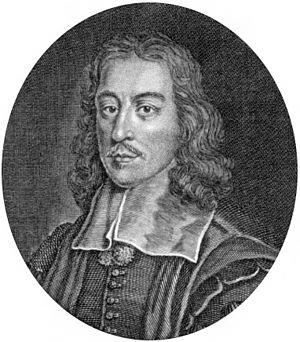
L'algie vasculaire de la face est un syndrome caractérisé par la répétition de douleurs du visage, typiquement à proximité d'un oeil, accompagnées de signes locaux variables et non évocatrices d'autres causes. Il s'agit d'une affection rare, touchant majoritairement l'homme jeune. Les douleurs sont parfois rapportées par les patients comme les plus intenses qu'ils aient connues, et peuvent être accompagnées de pensées suicidaires.
Thomas Willis, né le 27 janvier 1621 à Great Bedwyn, Wiltshire et mort le 11 novembre 1675 à Londres, est un médecin anglais qui a joué un rôle important dans l'histoire de l'anatomie et a été un cofondateur de la Royal Society. Il fut l'un des pionniers de la recherche neuroanatomique et le précurseur de la neuropathologie. Il fondait ses thèses sur l'observation plutôt que l'autorité des Anciens.
L'histoire de la myasthénie retrace l'évolution des connaissances concernant cette maladie auto-immune de la plaque motrice, dont les premières descriptions remontent au XVIIᵉ siècle. C'est surtout en Grande-Bretagne et en Allemagne qu'ont lieu les premières études cliniques. Longtemps considérére comme mystérieuse, la myasthénie ne reçoit son nom définitif qu'à la fin du XIXᵉ siècle. Ses mécanismes physiopathologiques et les principes de son traitement sont élucidés et précisés au cours du XXᵉ siècle.